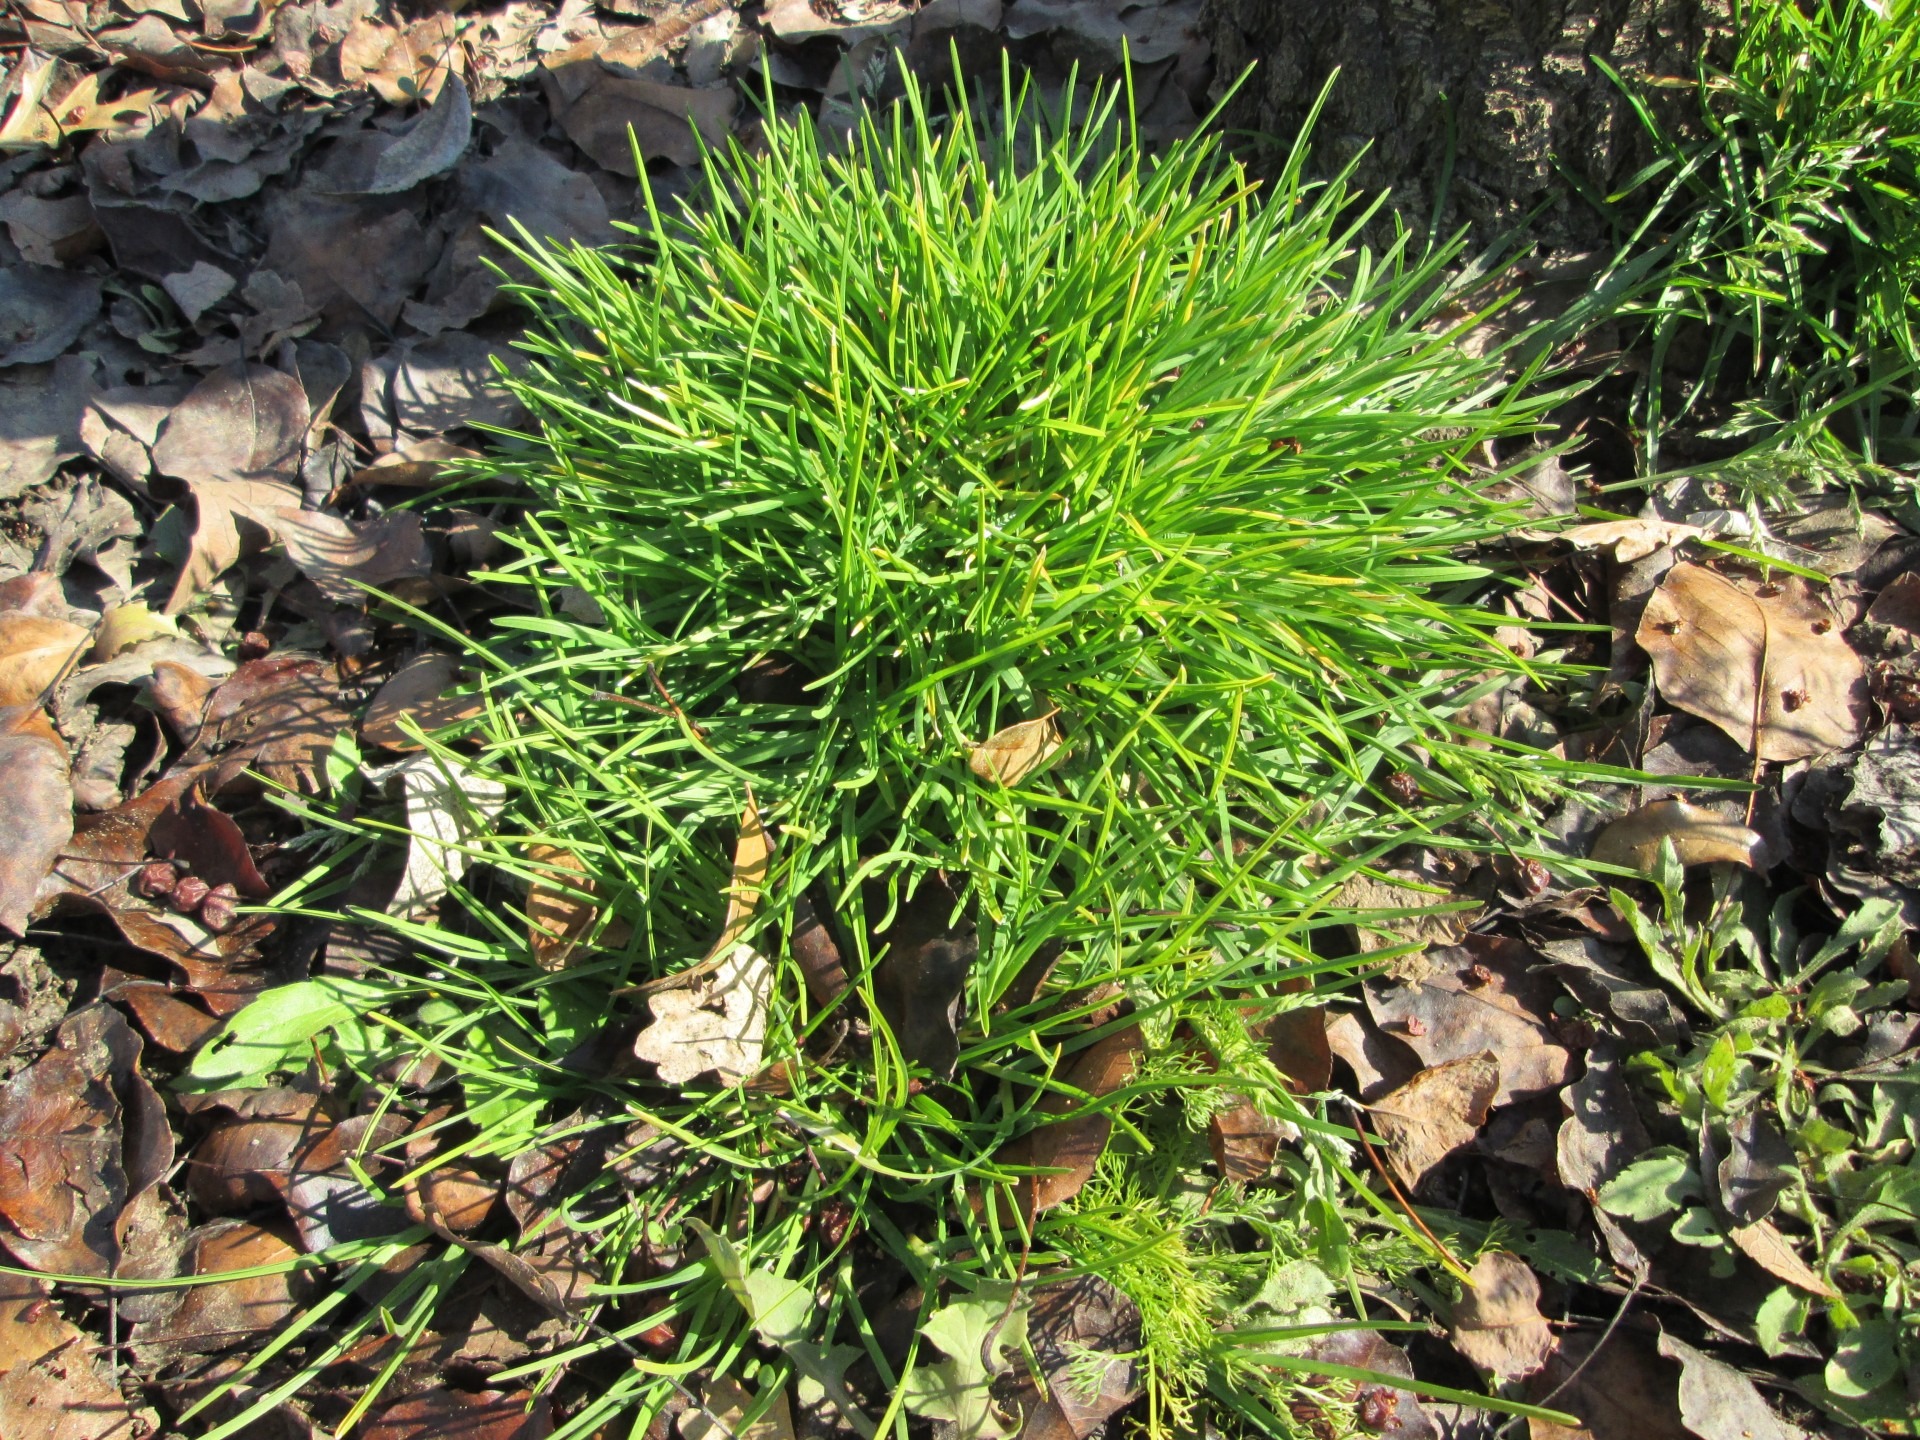
landscape, tree, nature, grass, outdoor, growth, plant, field, lawn, meadow, flower, land, summer, environment, rural, spring, green, herb, produce, natural, fresh, botany, garden, flora, season, outdoors, sunny, background, shrub, scene, tuft, flowering plant, daisy family, annual plant, grass family, land plant